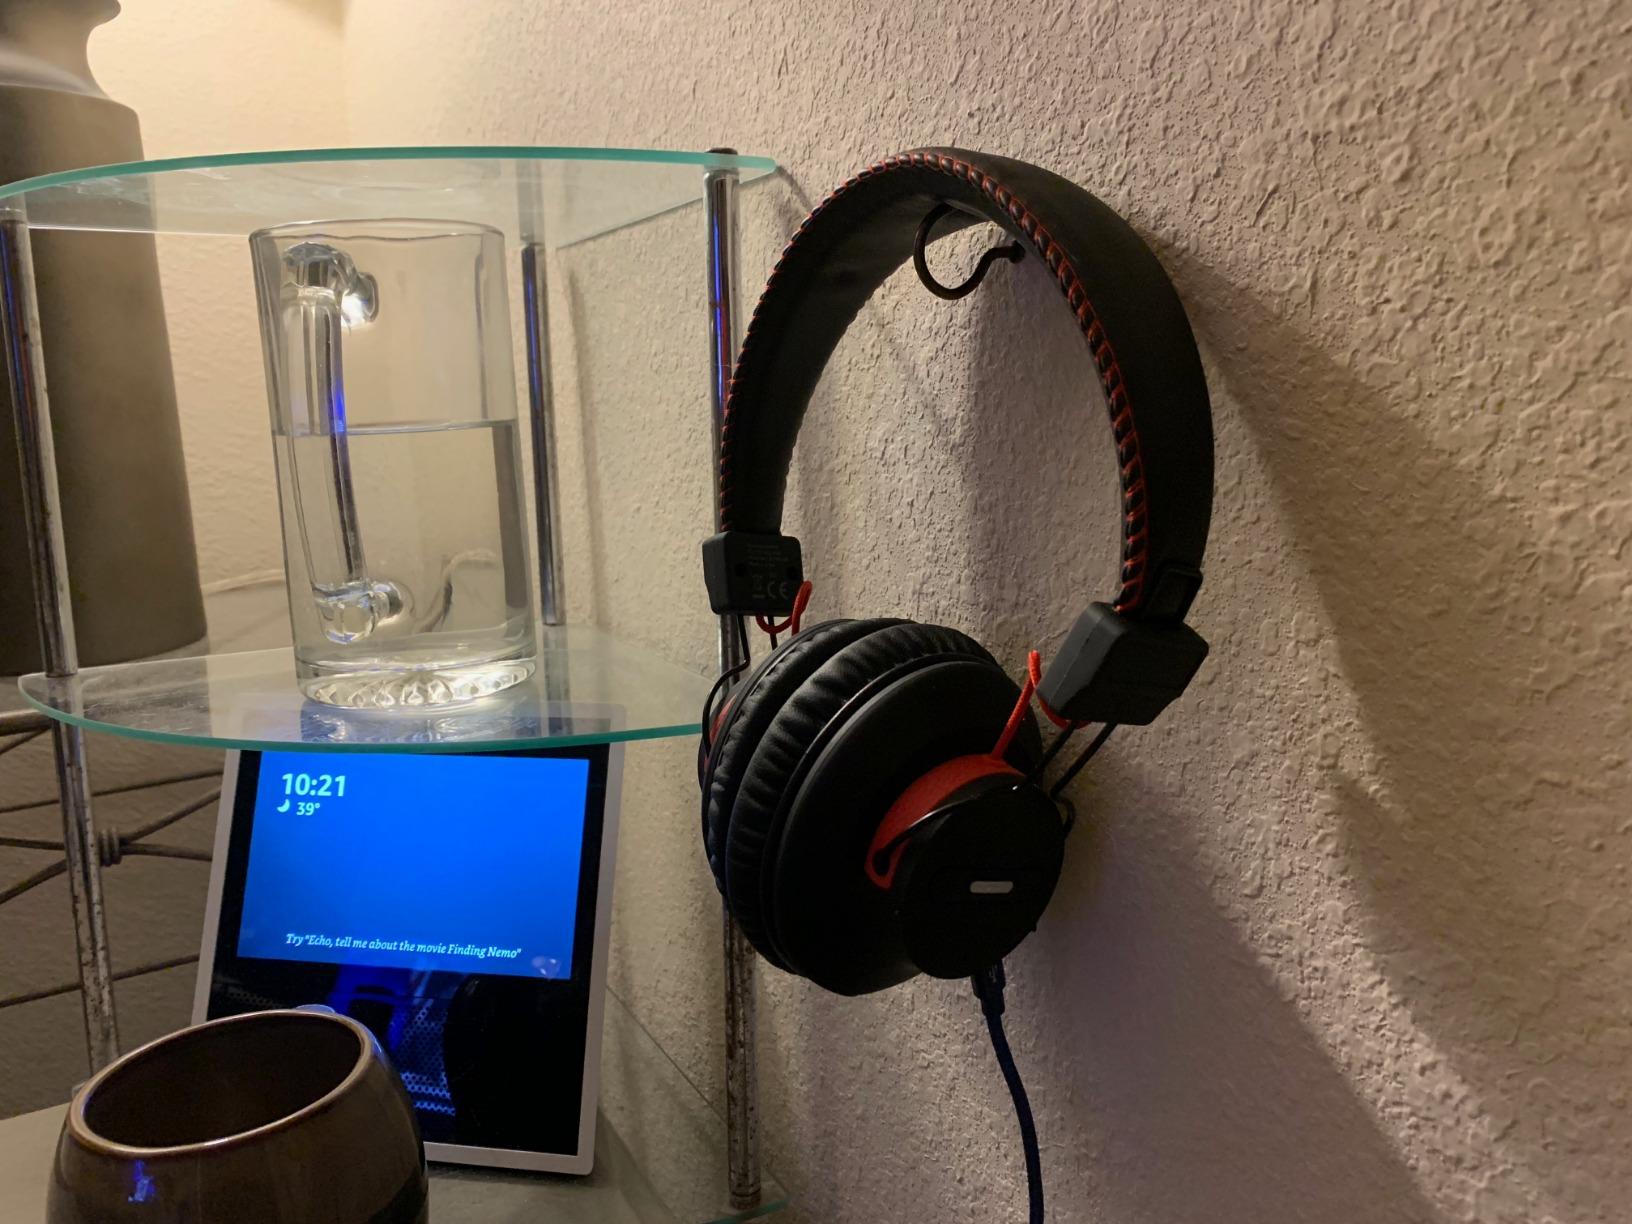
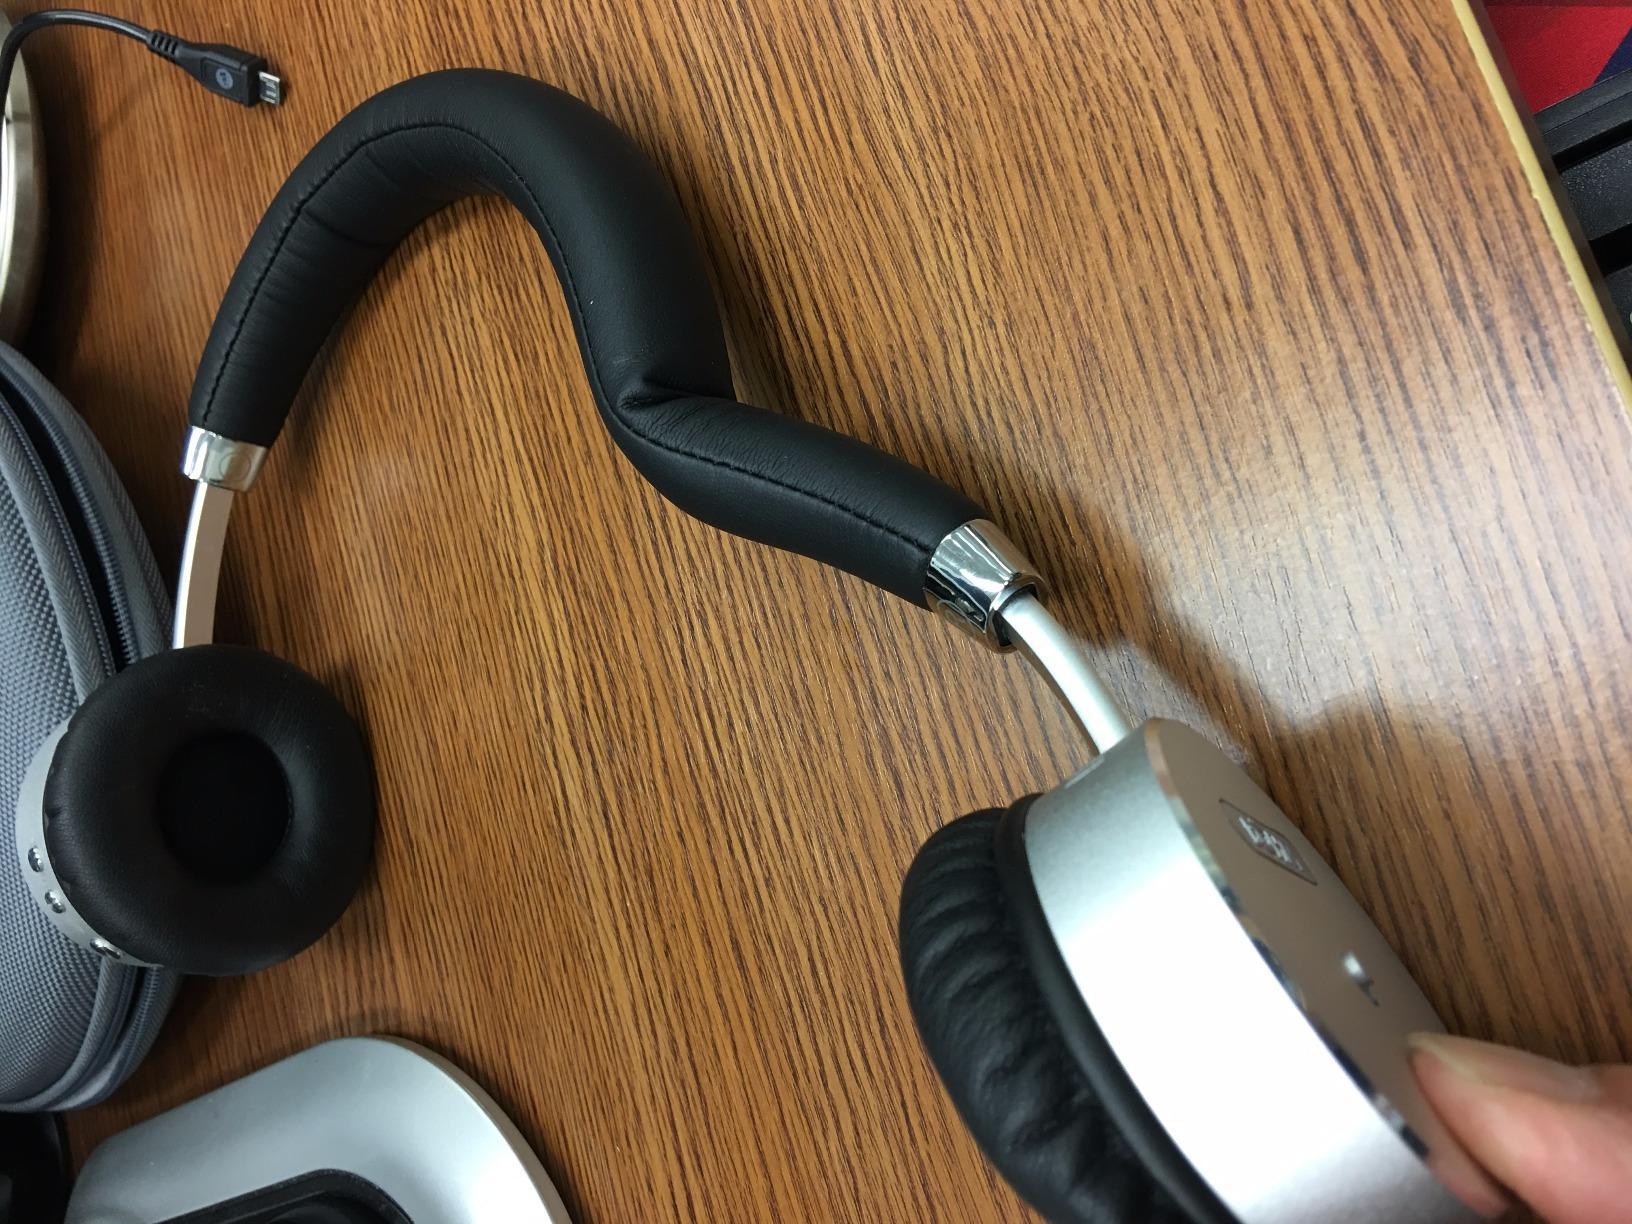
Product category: headphones
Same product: no